African-American LGBTQ community

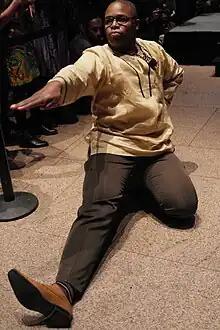
A man voguing

"Ball culture", "drag ball culture", the "house-ballroom community", the "ballroom scene" or "ballroom culture" describes a young African-American and Latin American underground LGBTQ subculture that originated in New York City, in which people "walk" (i.e., compete) for trophies, prizes, and glory at events known as balls. Ball culture consists of events that mix performance, dance, lip-syncing, and modeling. Attendees dance, vogue, walk, pose, and support one another in numerous drag and performance competition categories. Categories are designed to simultaneously epitomize and satirize various genders and social classes, while also offering an escape from reality.